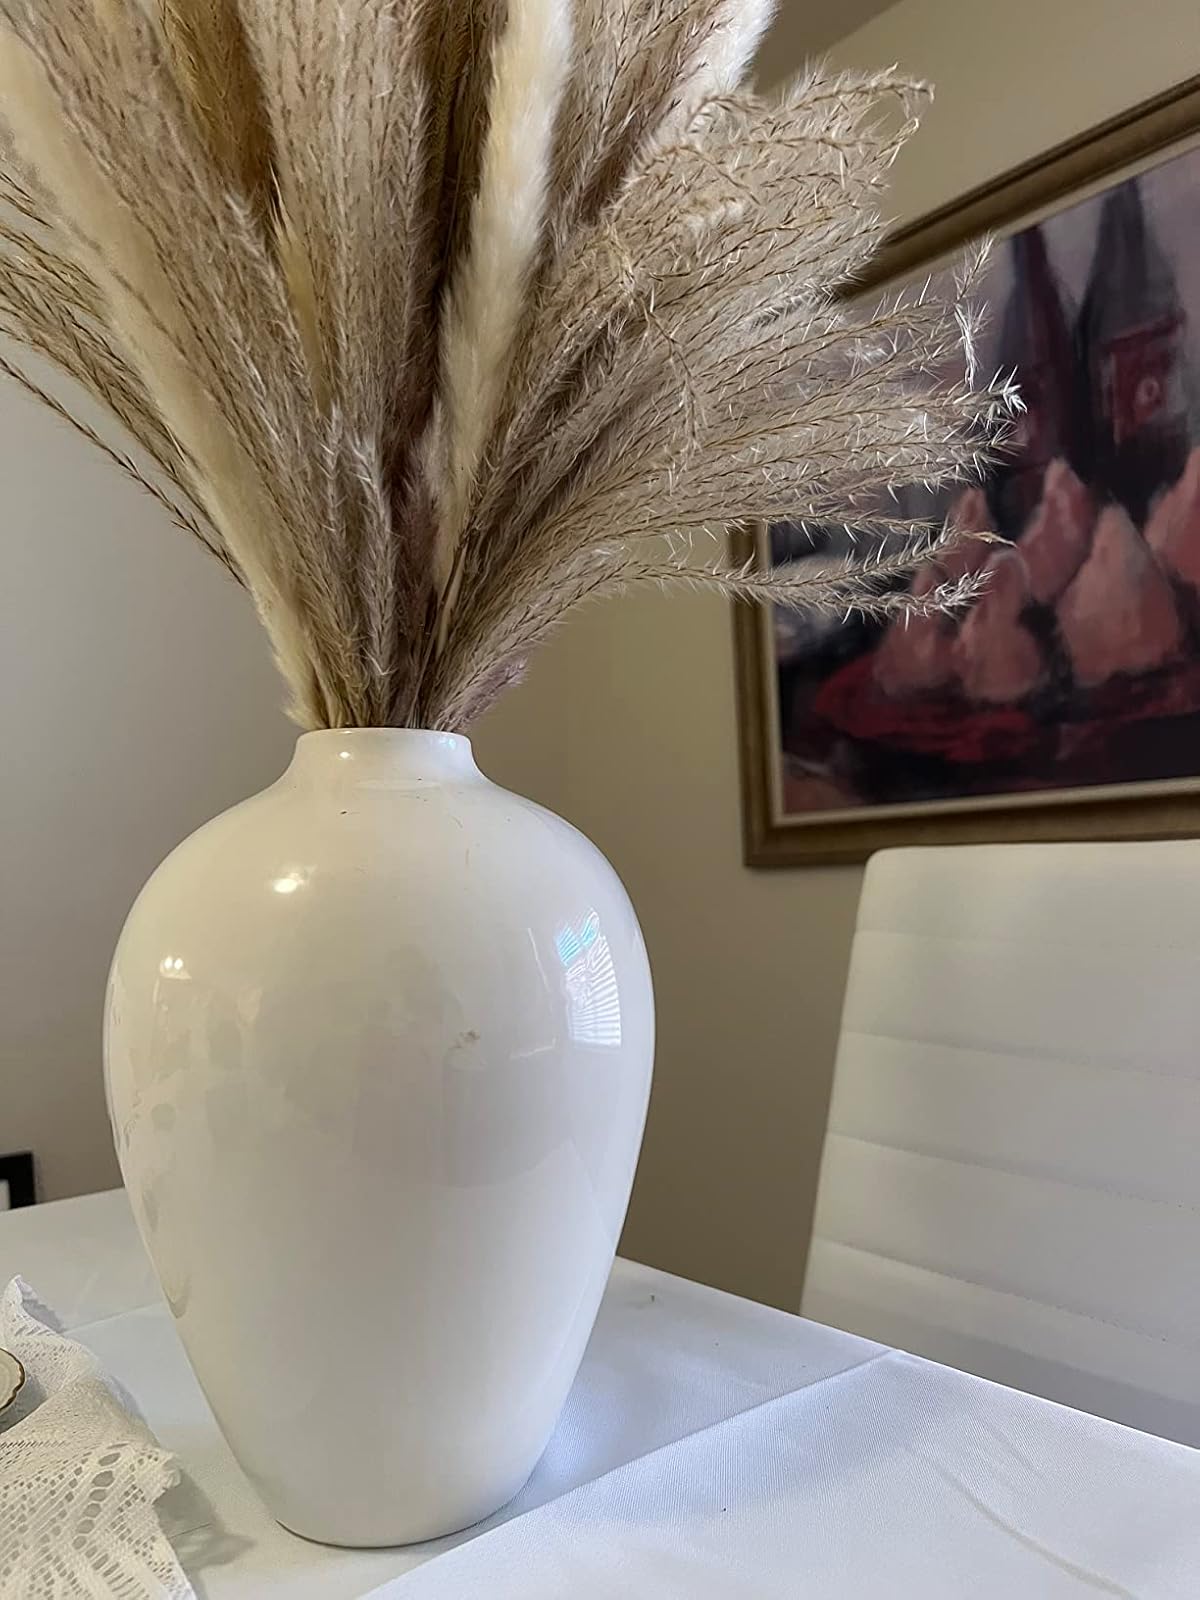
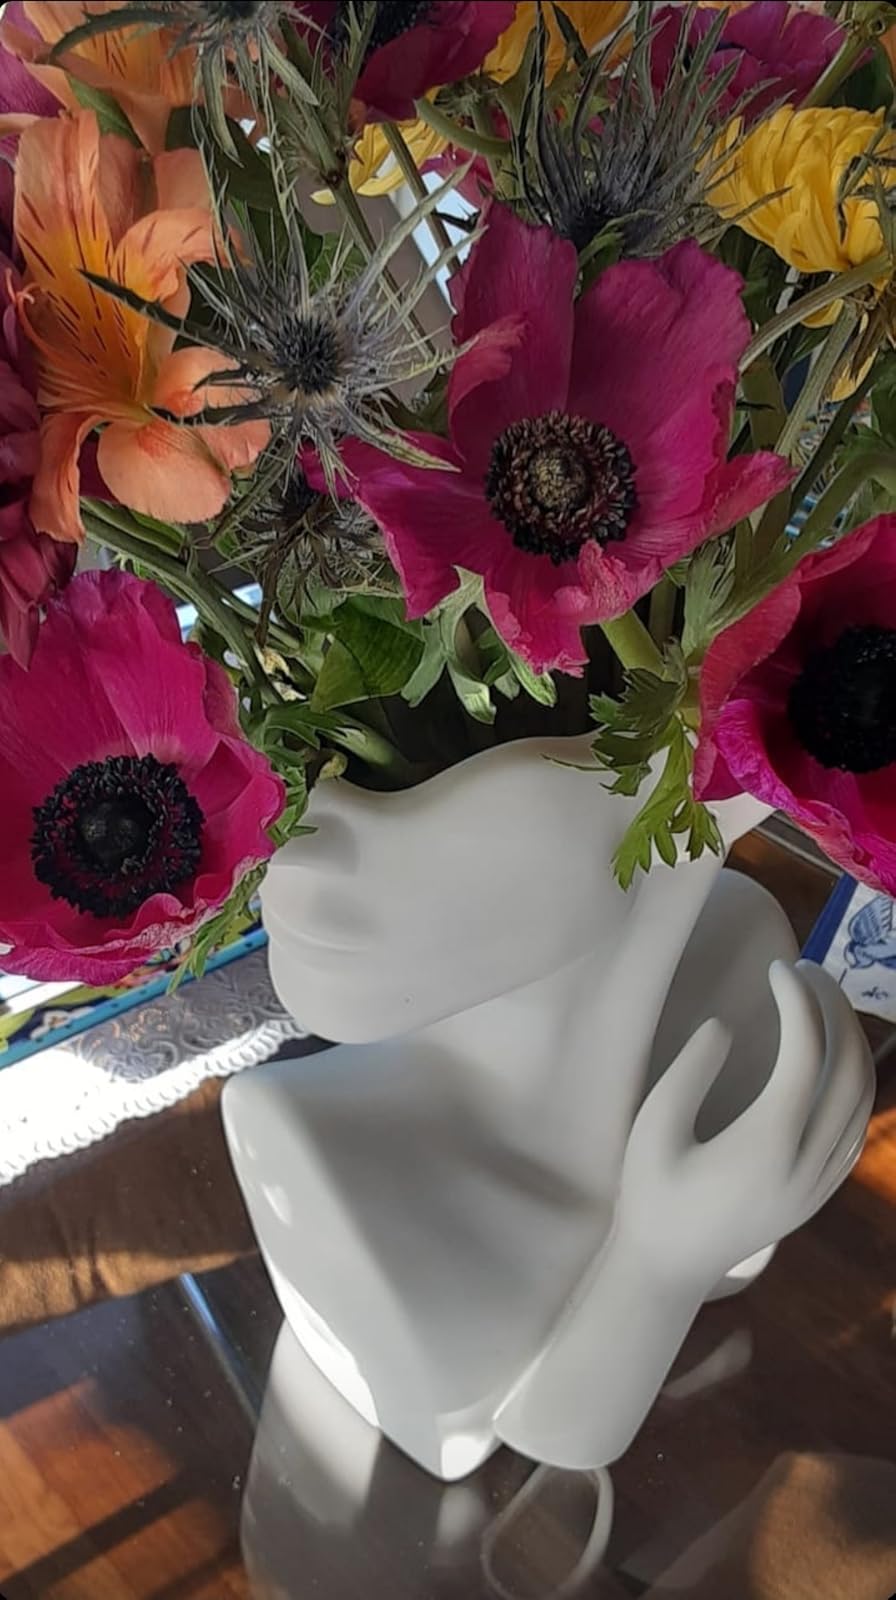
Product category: vase
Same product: no